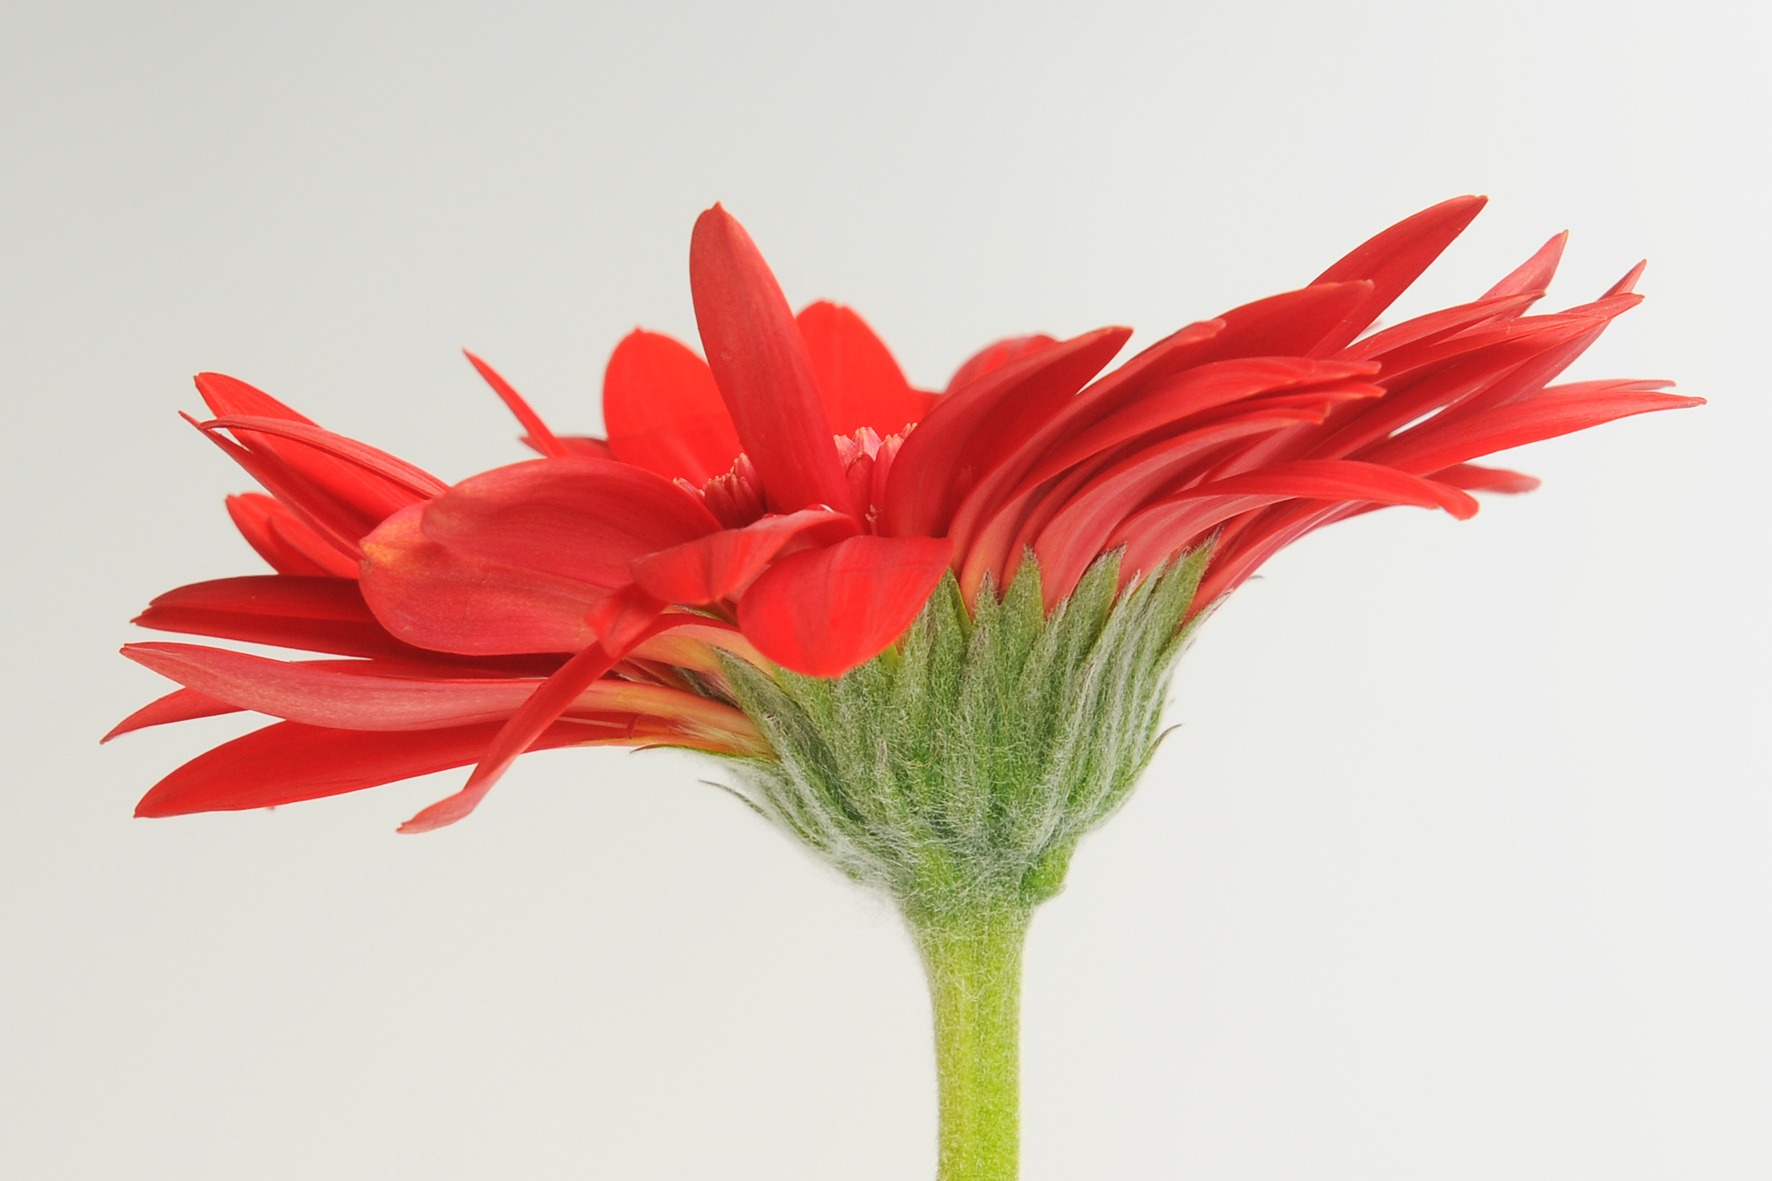
blossom, plant, flower, petal, bloom, spring, red, romantic, flora, affection, gerbera, floristry, fragrance, valentine's day, flowering plant, daisy family, flower bouquet, cut flowers, floral design, plant stem, land plant, flower arranging, germini